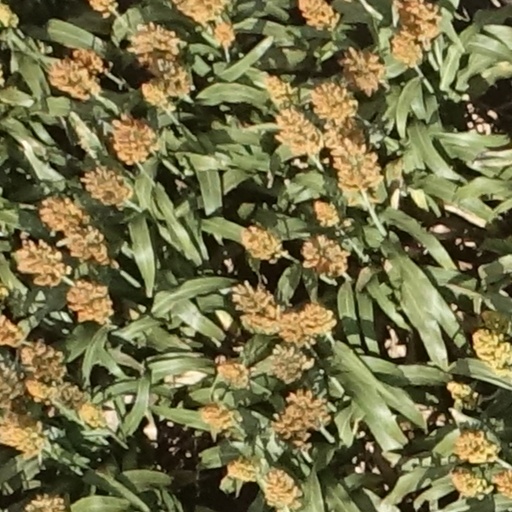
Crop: sorghum